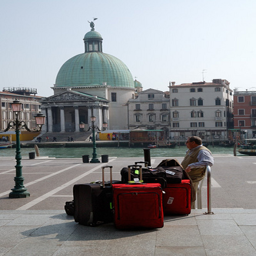
A man with a lot of red and black suitcases outside of a mosque.
A man stands near some luggage near some buildings.
A bunch of baggage siting on a sidewalk.
A man sitting in a plaza with several pieces of luggage.
A man on a corner with a pile of suitcases